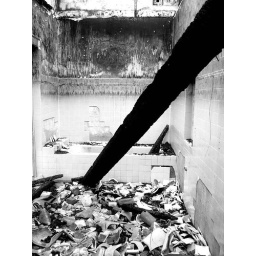
Geeez, I can't imagine being in the bath tub when the fire started. *shiver*